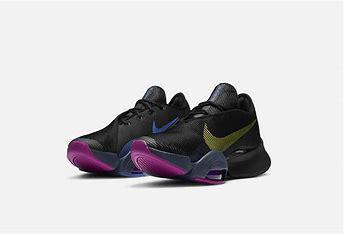
Brand: Nike
Model: Air Zoom Superrep 2